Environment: real
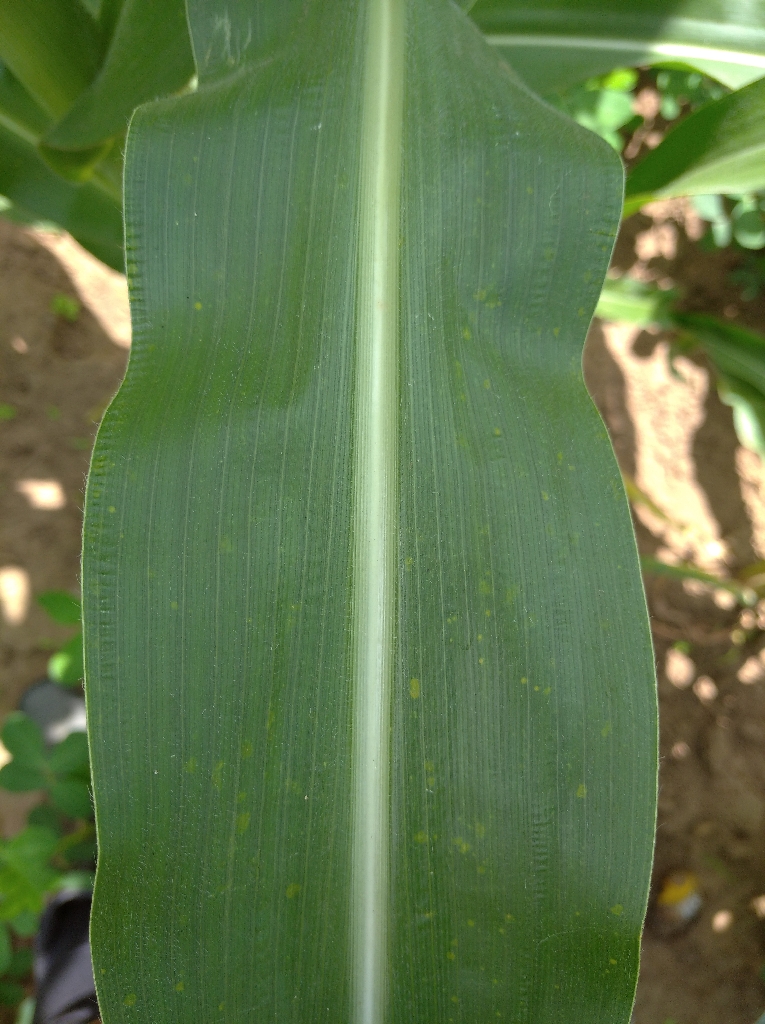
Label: healthy